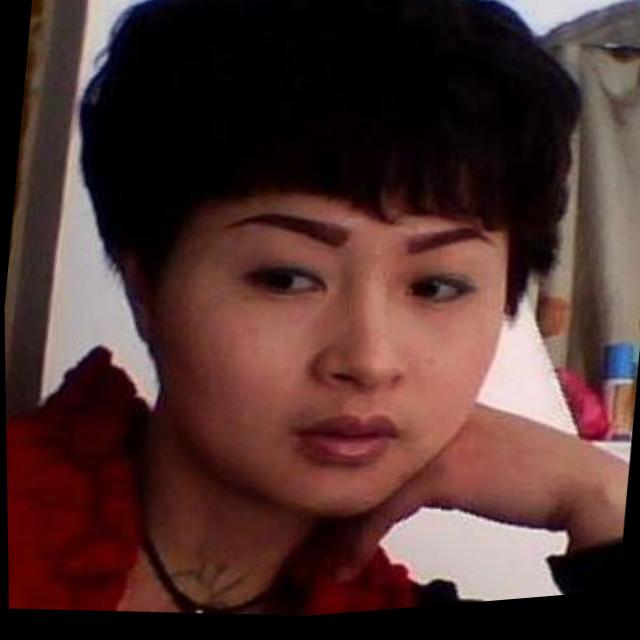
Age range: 21-44